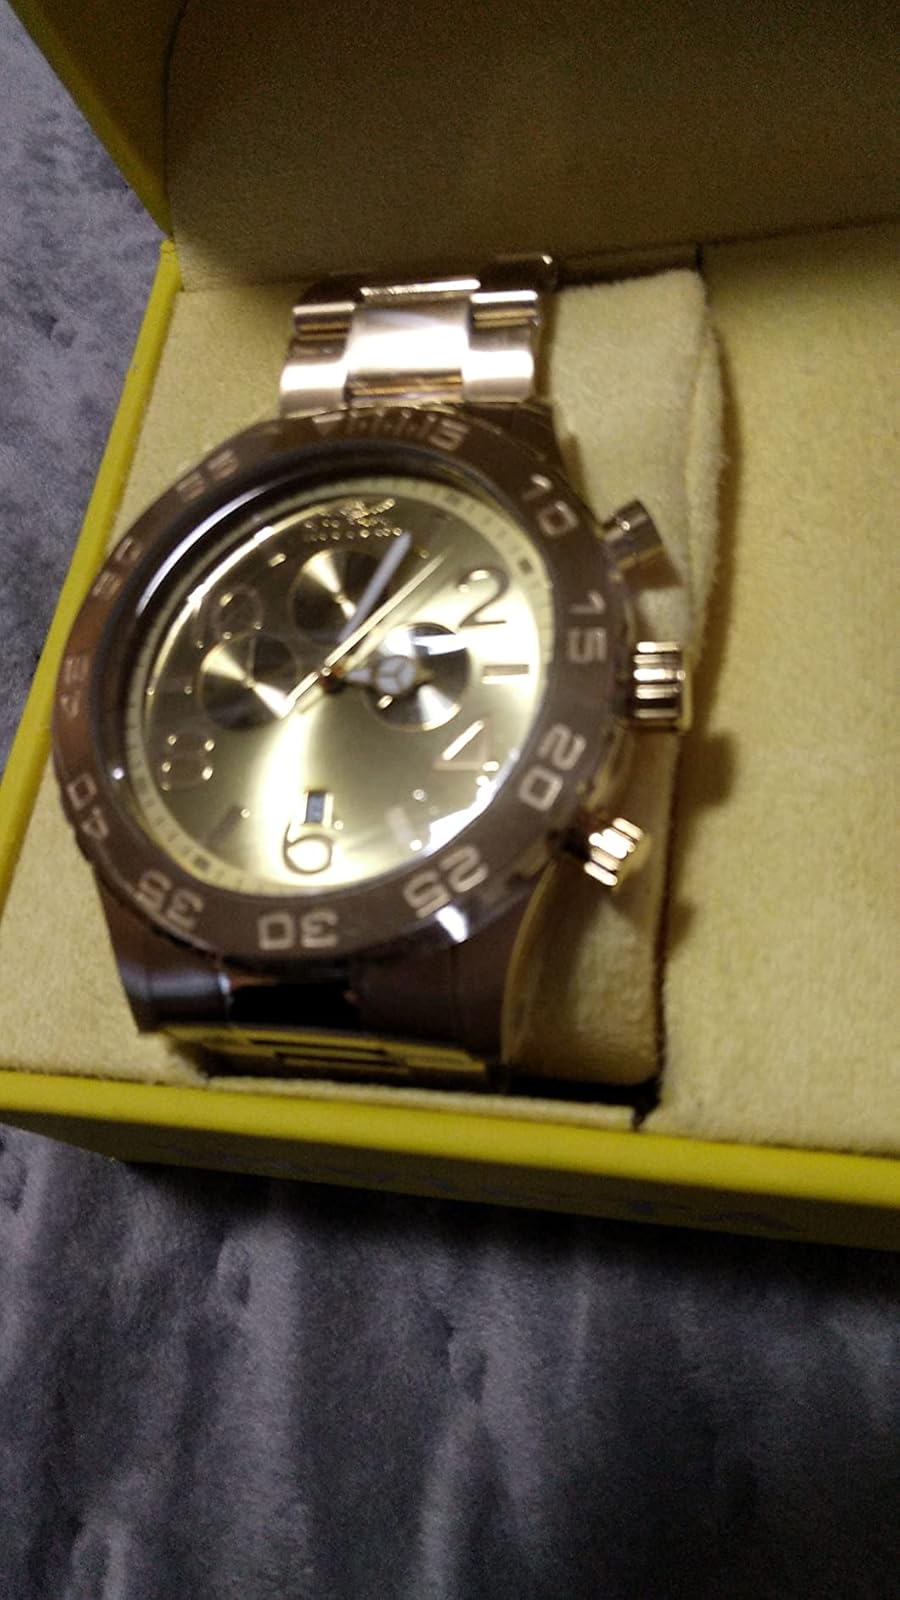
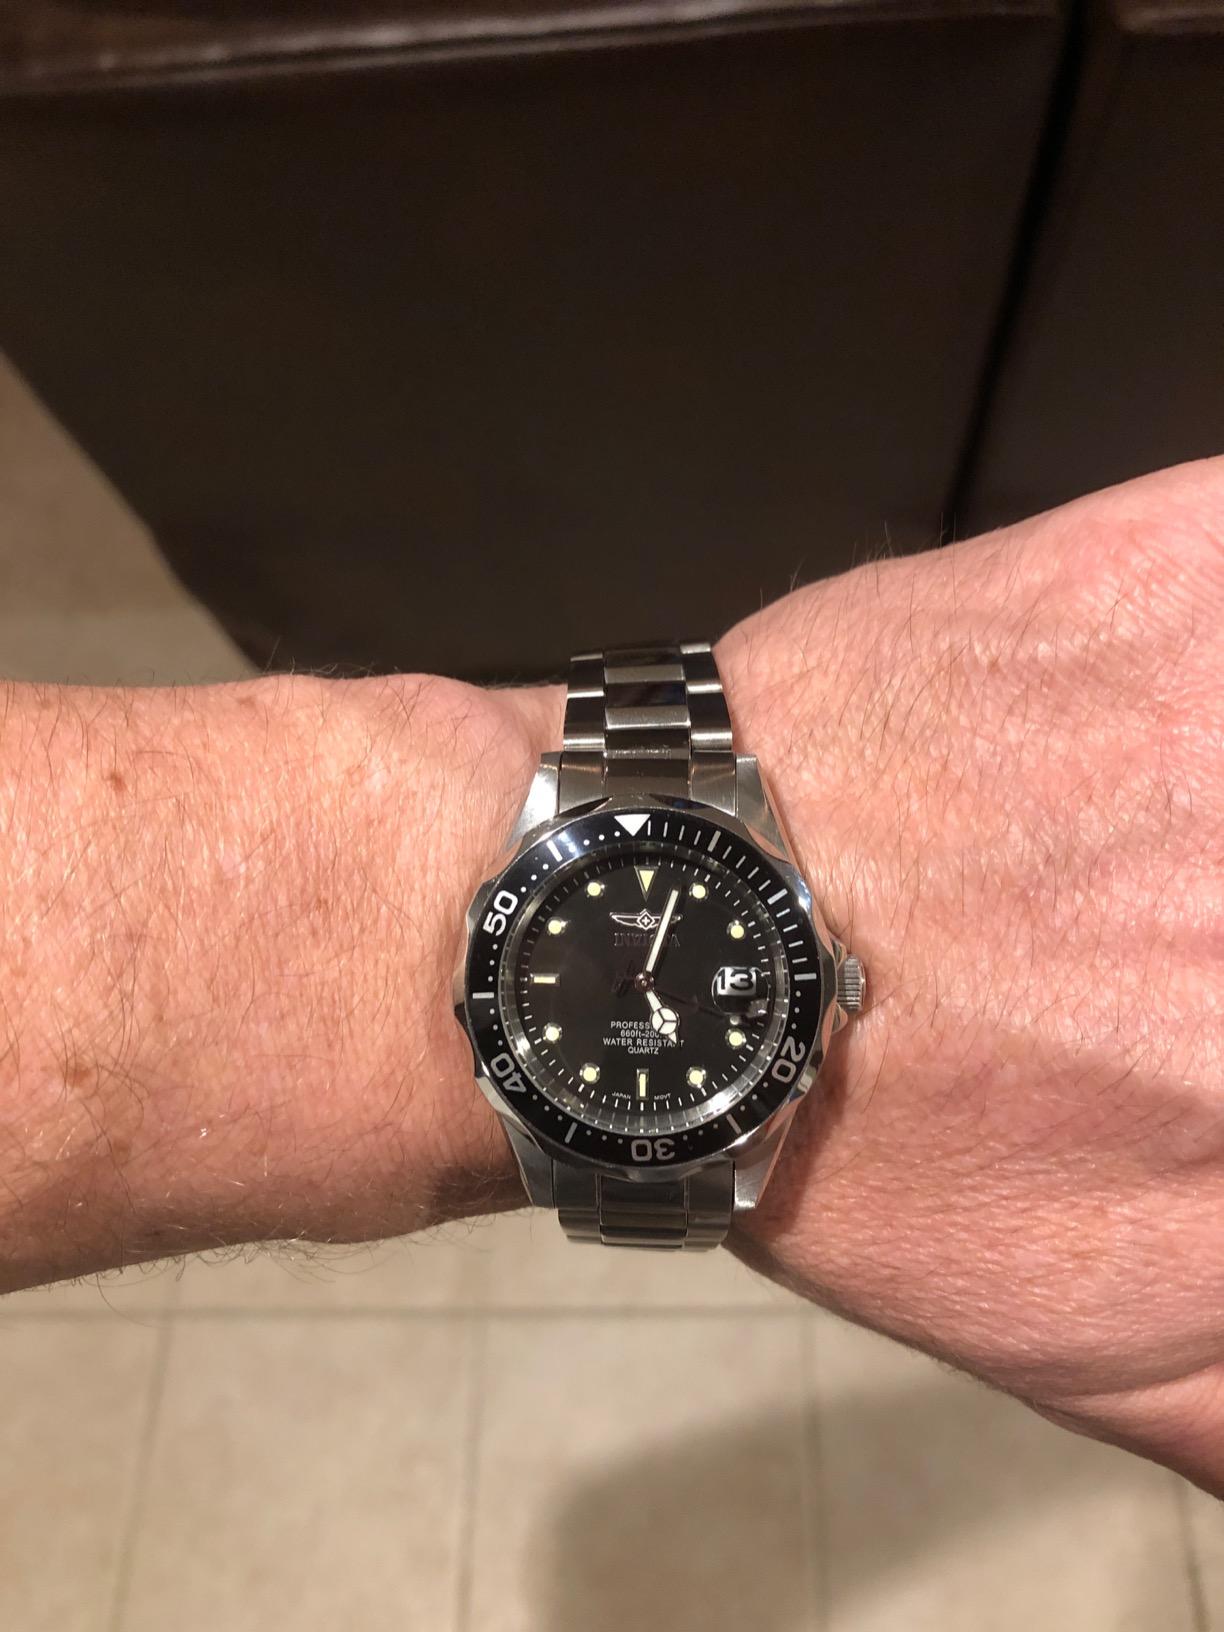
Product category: accessories_watch
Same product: no